Dark tourism

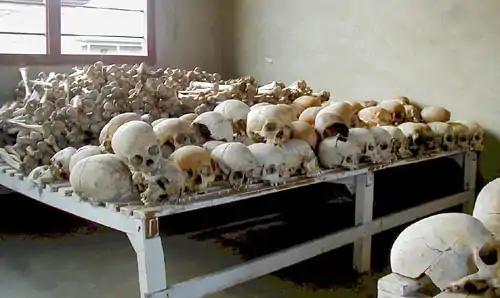
Murambi Technical School, where many of the murders in the Rwandan genocide took place, is now a genocide museum.

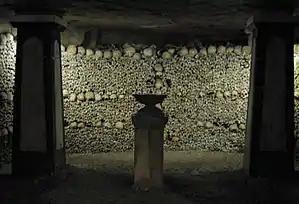
The Catacombs of Paris have become a popular site for thanatourism, and guided tours are frequently held in small areas of the complex of tunnels and chambers.

Dark tourism (also thanatourism, black tourism, morbid tourism, or grief tourism) has been defined as tourism involving travel to places historically associated with death and tragedy. More recently, it was suggested that the concept should also include reasons tourists visit that site, since the site's attributes alone may not make a visitor a "dark tourist". The main attraction to dark locations is their historical value rather than their associations with death and suffering. Holocaust tourism contains aspects of both dark tourism and heritage tourism.